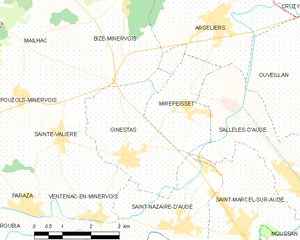
Carte des communes françaises: Ginestas